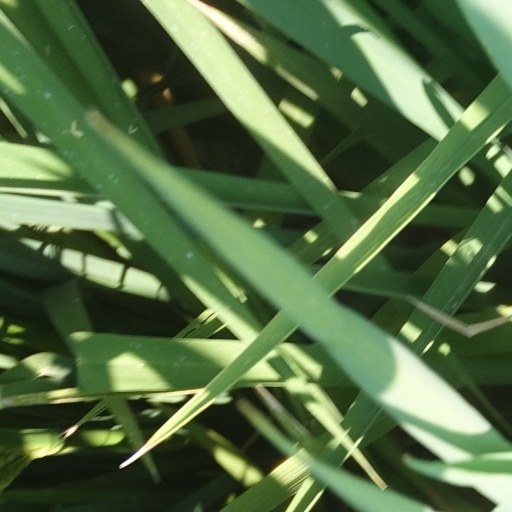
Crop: rice